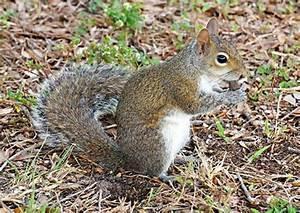
squirrel